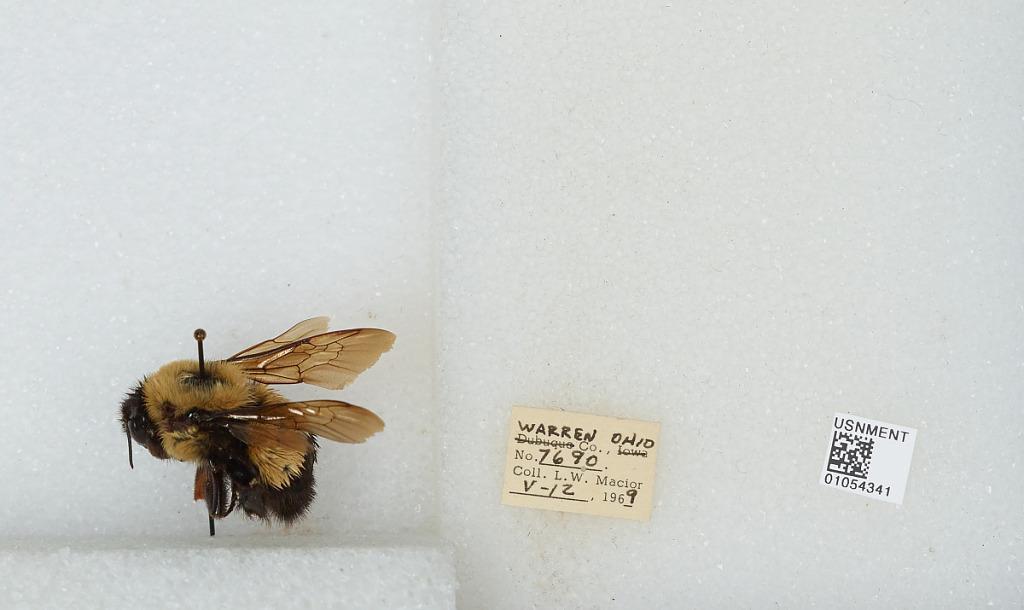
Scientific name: Bombus (Bombus) affinis Cresson
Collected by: L. Macior
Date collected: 1969-5-12
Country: United States
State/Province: Ohio
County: Warren
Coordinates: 39.4242, -84.1856